Nissan Bluebird

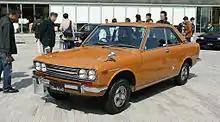
Datsun Bluebird "SSS" series 510 coupé

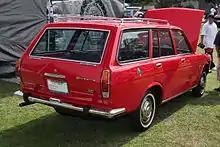
Datsun Bluebird 510 Wagon

The 610 series was launched in Japan in August 1971 and was badged as the Datsun Bluebird-U. The meaning behind the U suffix is "User Oriented", to signify the higher comfort levels than 510 predecessor could muster. A domestic advertising campaign used the catch-line "Bluebird U – Up You!", and was short-lived due to the innuendo. The 610 was one of the first Nissan products to adopt a popular styling appearance, called "coke bottle" which appeared internationally during the 1960s and 1970s, an appearance shared with the larger Nissan Cedric, as both vehicles were available at Japanese Nissan dealerships called "Nissan Store". The SSS hardtop coupe was the first Nissan to adopt the new bodystyle, and subsequent Nissan products soon offered the appearance in both 2- and 4-door versions for several decades.